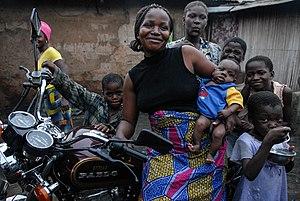
Comme dans d'autres pays africains, l'histoire des femmes au Bénin est marquée par le poids des traditions, mais, au Bénin également, elles jouent un rôle majeur dans le développement local en milieu rural. Héritières symboliques des amazones du Dahomey, elles luttent pour leurs droits et commencent à accéder, en nombre limité, à tous les secteurs professionnels et échelons de la société, s'appuyant sur le dynamisme du milieu associatif, l'évolution progressive du cadre juridique et les mutations du monde contemporain, notamment celles liées aux technologies.